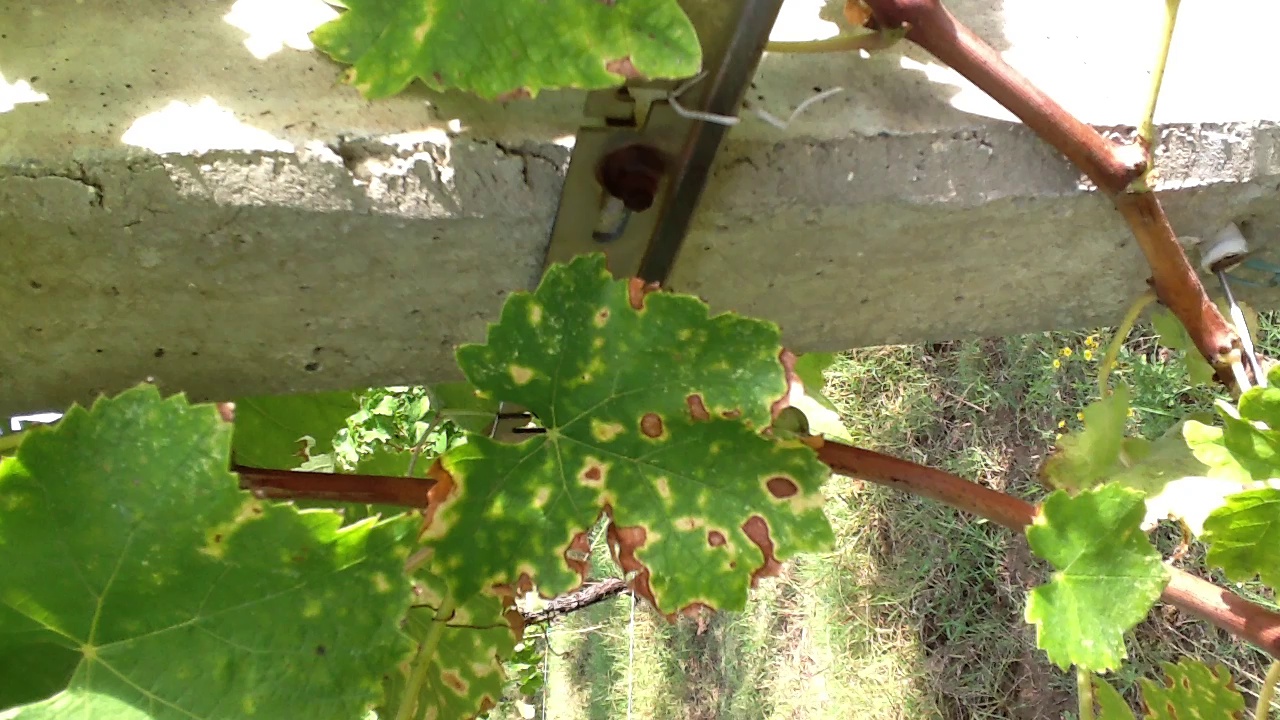
Label: esca